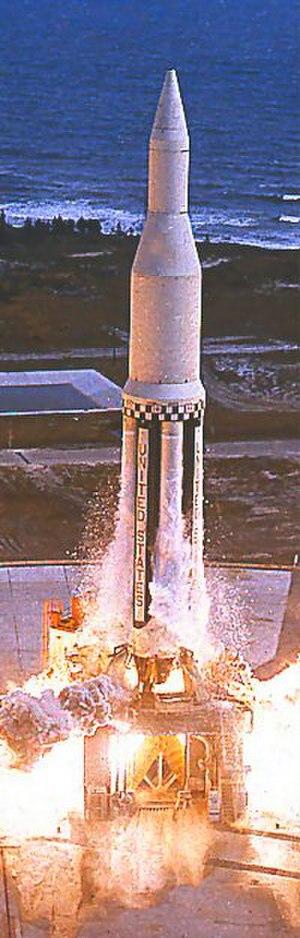
Cette page présente un récapitulatif des événements qui se sont produits pendant l'année 1962 dans le domaine de l'astronautique.